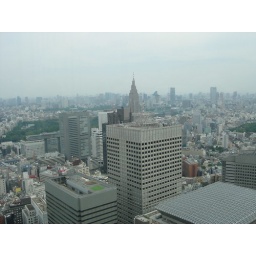
from the Tokyo city govt. building in Shinjuku--observatory on 45th floor